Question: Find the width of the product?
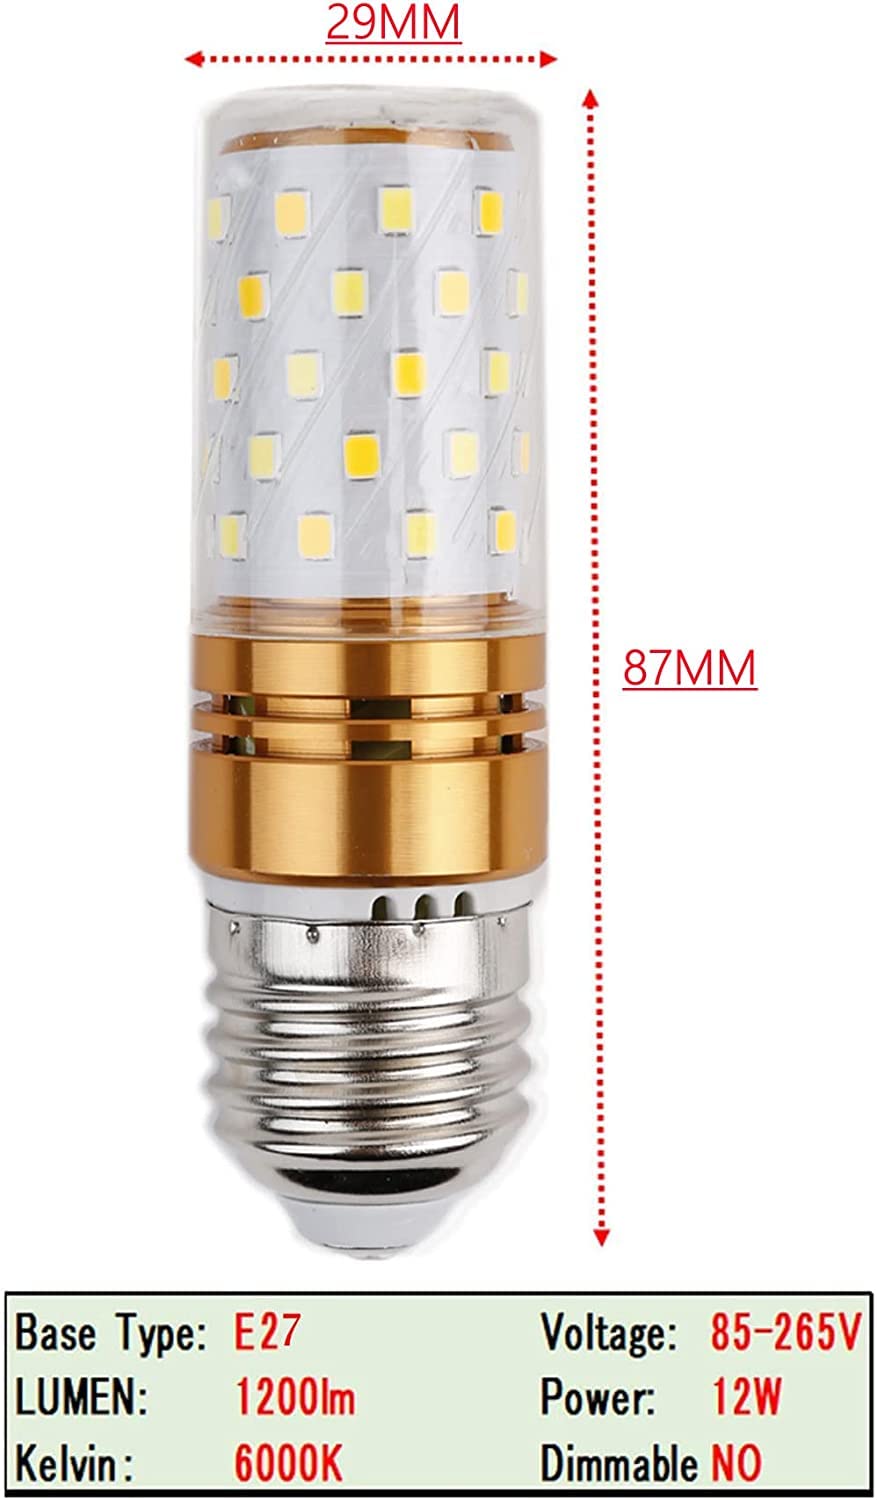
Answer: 29.0 millimetre